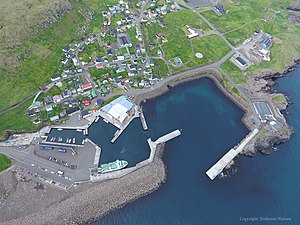
Skopun / Historie
Luftfoto af Skopun havn.
Billede af Skopun havn
Skopun dansk: Skopen) er den nordligste bygd på Sandoy, en af Færøernes større øer. Skopun ligger i Skopunar kommuna, og er den eneste bygd i kommunen. 1. januar 2009 boede der 504 personer i Skopun, mod 608 i 1985. Skopun er den eneste bebyggelse i Skopunar kommuna. Bygden har en filetfabrik, og en lakseavlsstation, der forbedrer de laksestammer, der benyttes i de færøske havbrug.